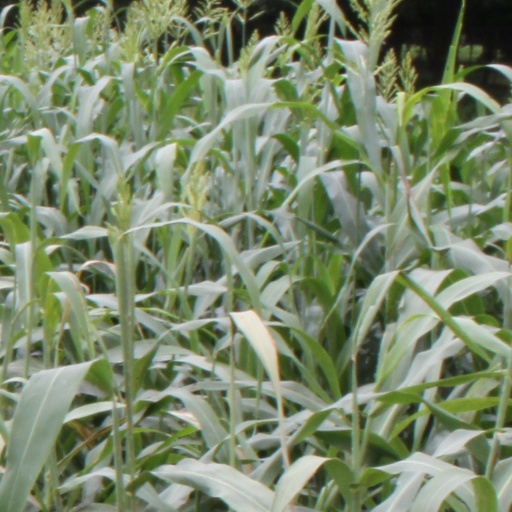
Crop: sorghum